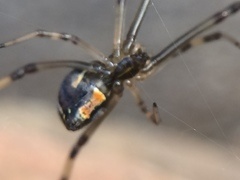
Species: Lactrodectus_hesperus